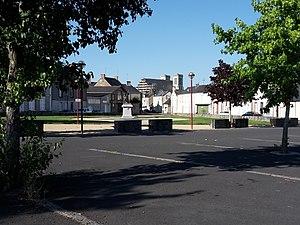
Place Saint-Nicolas à Candé, Maine-et-Loire, France.
Candé est une commune française, située dans le département de Maine-et-Loire en région Pays de la Loire. Jusqu'en 2015, la commune fut le chef-lieu du canton de Candé. Au dernier recensement de 2017, la commune comptait 2 834 habitants.